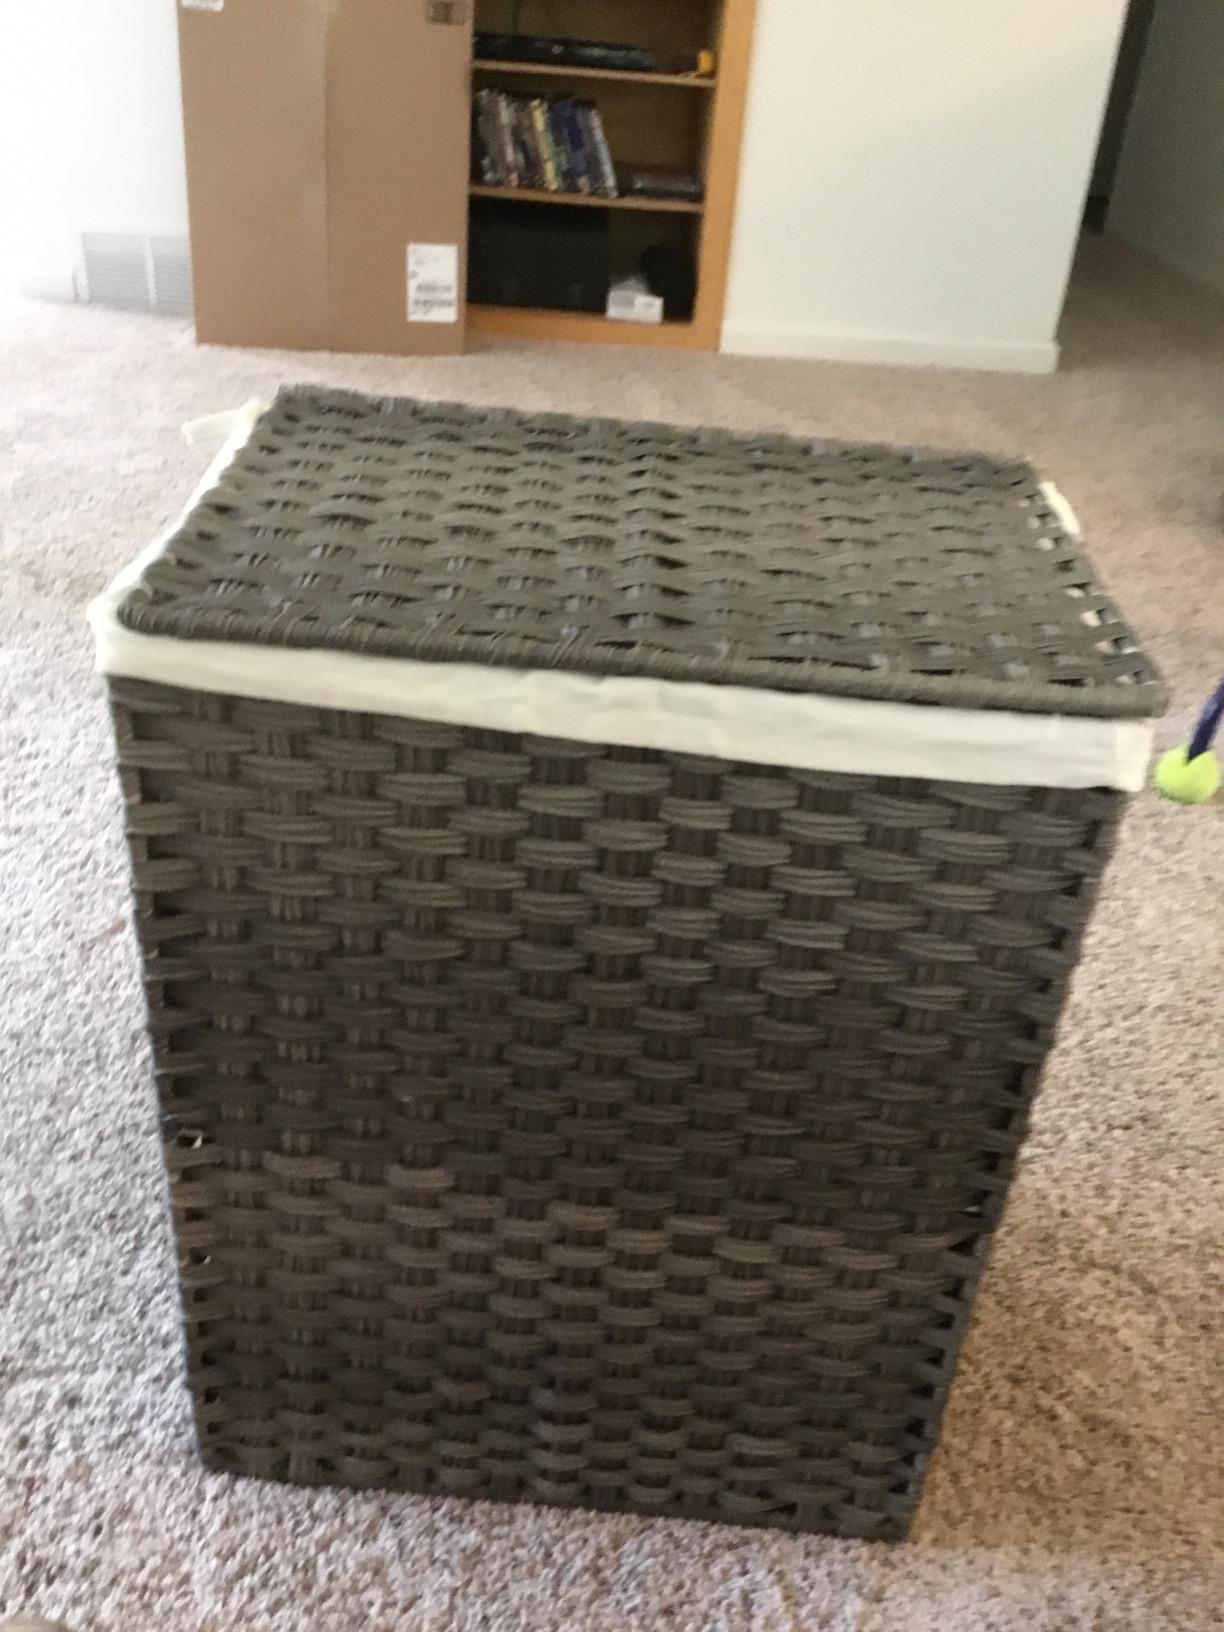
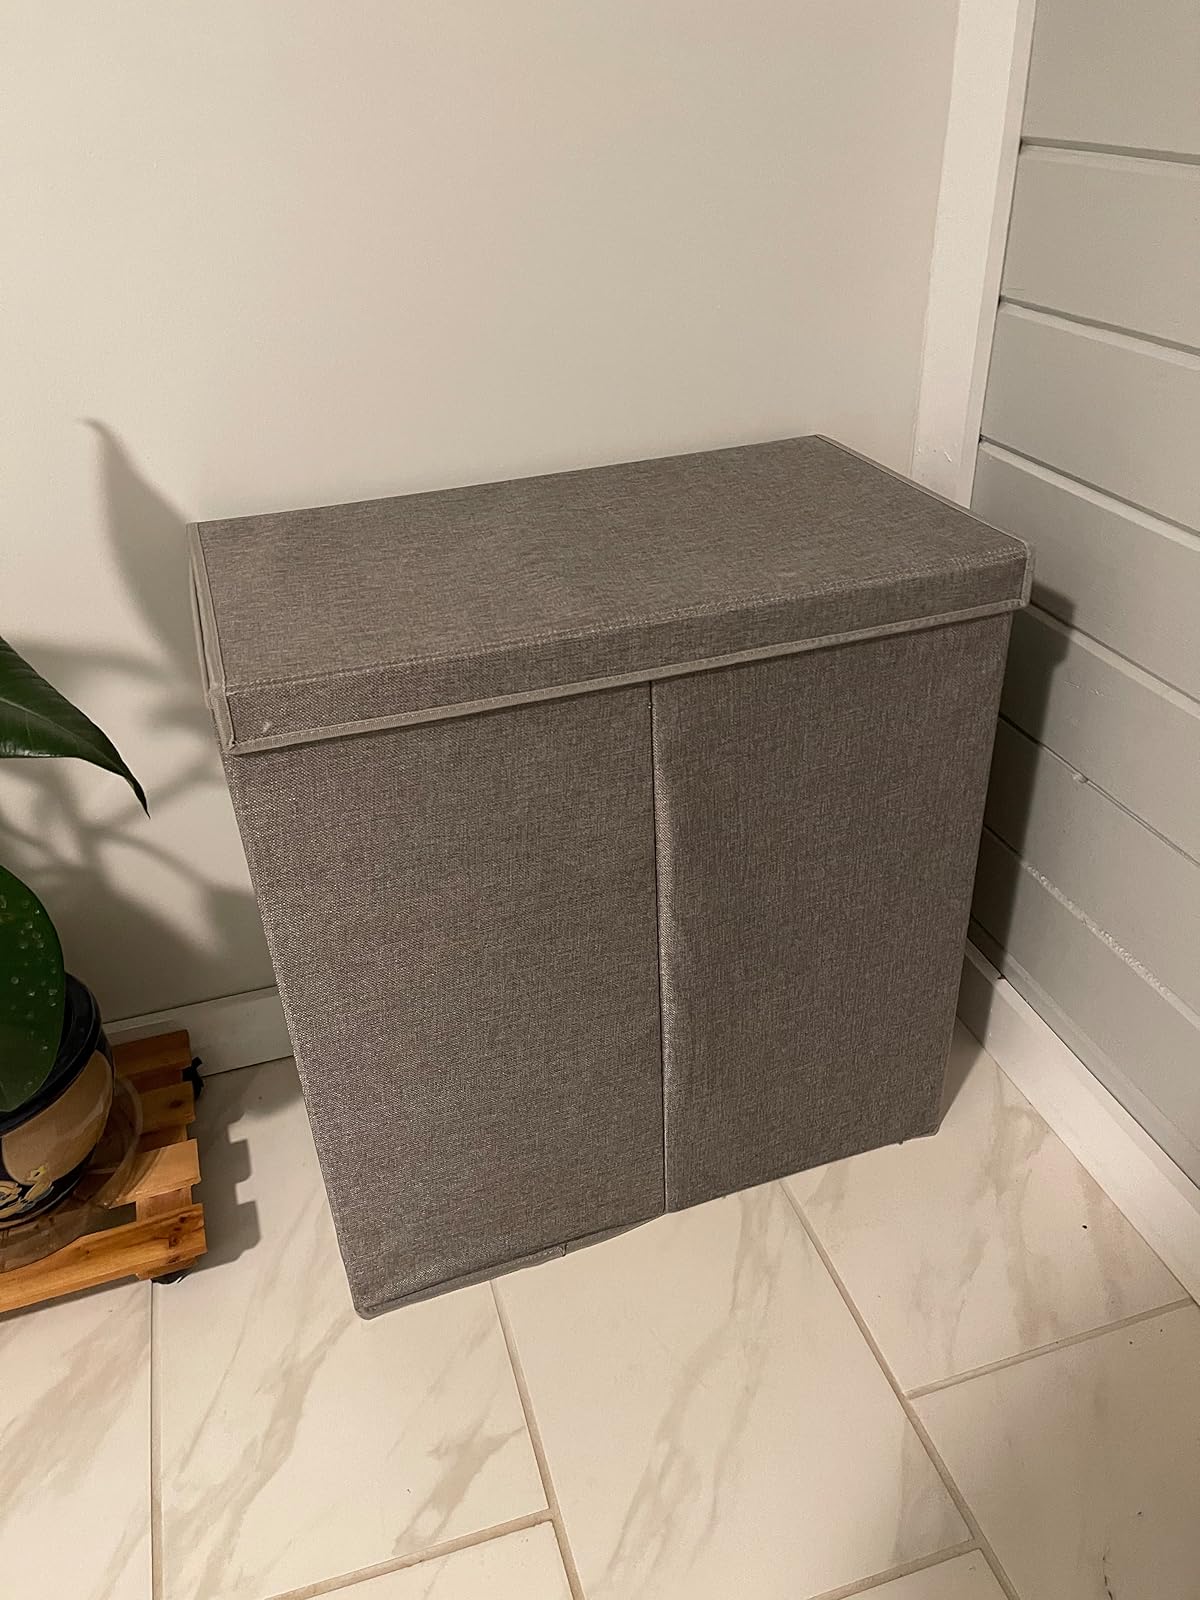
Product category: items_hamper
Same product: no